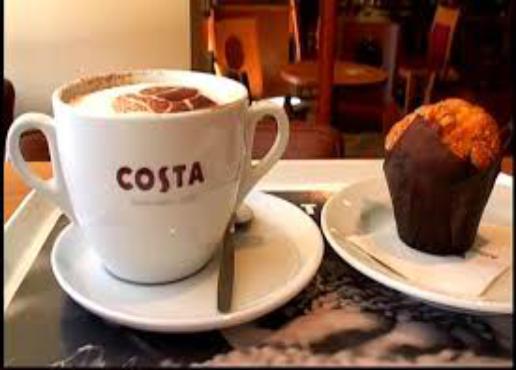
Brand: Costa Coffee
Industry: Food